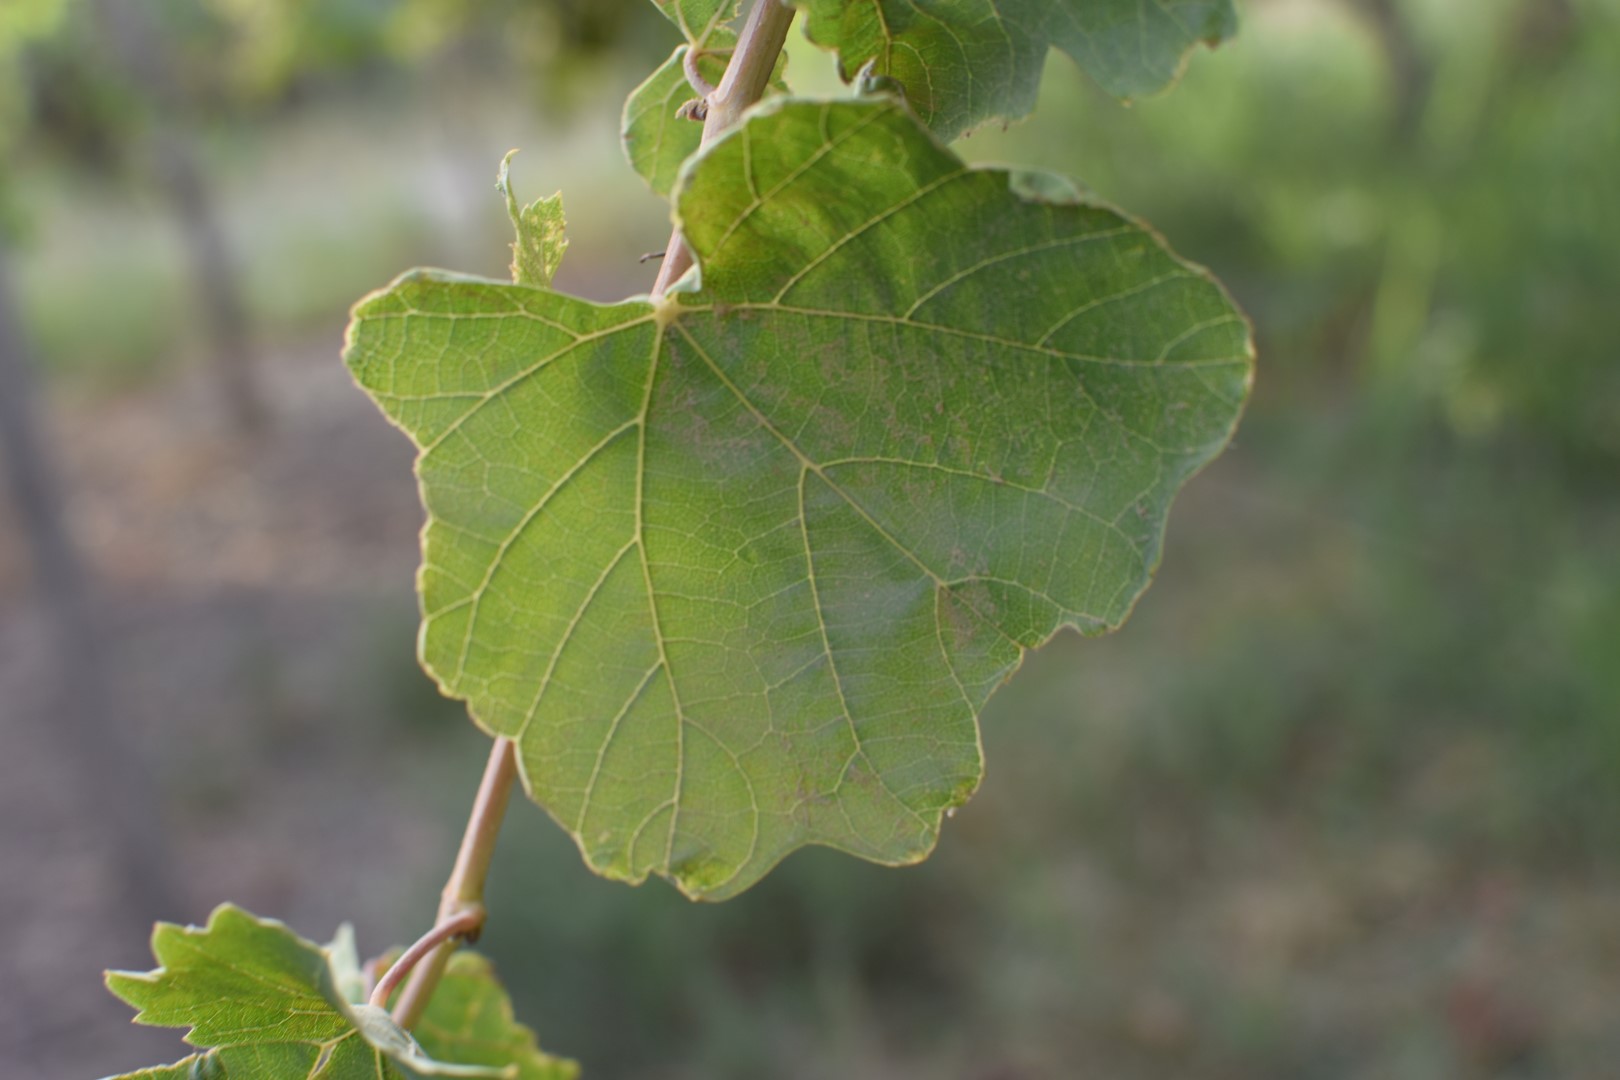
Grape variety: Thompson Seedless